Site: brandenburg
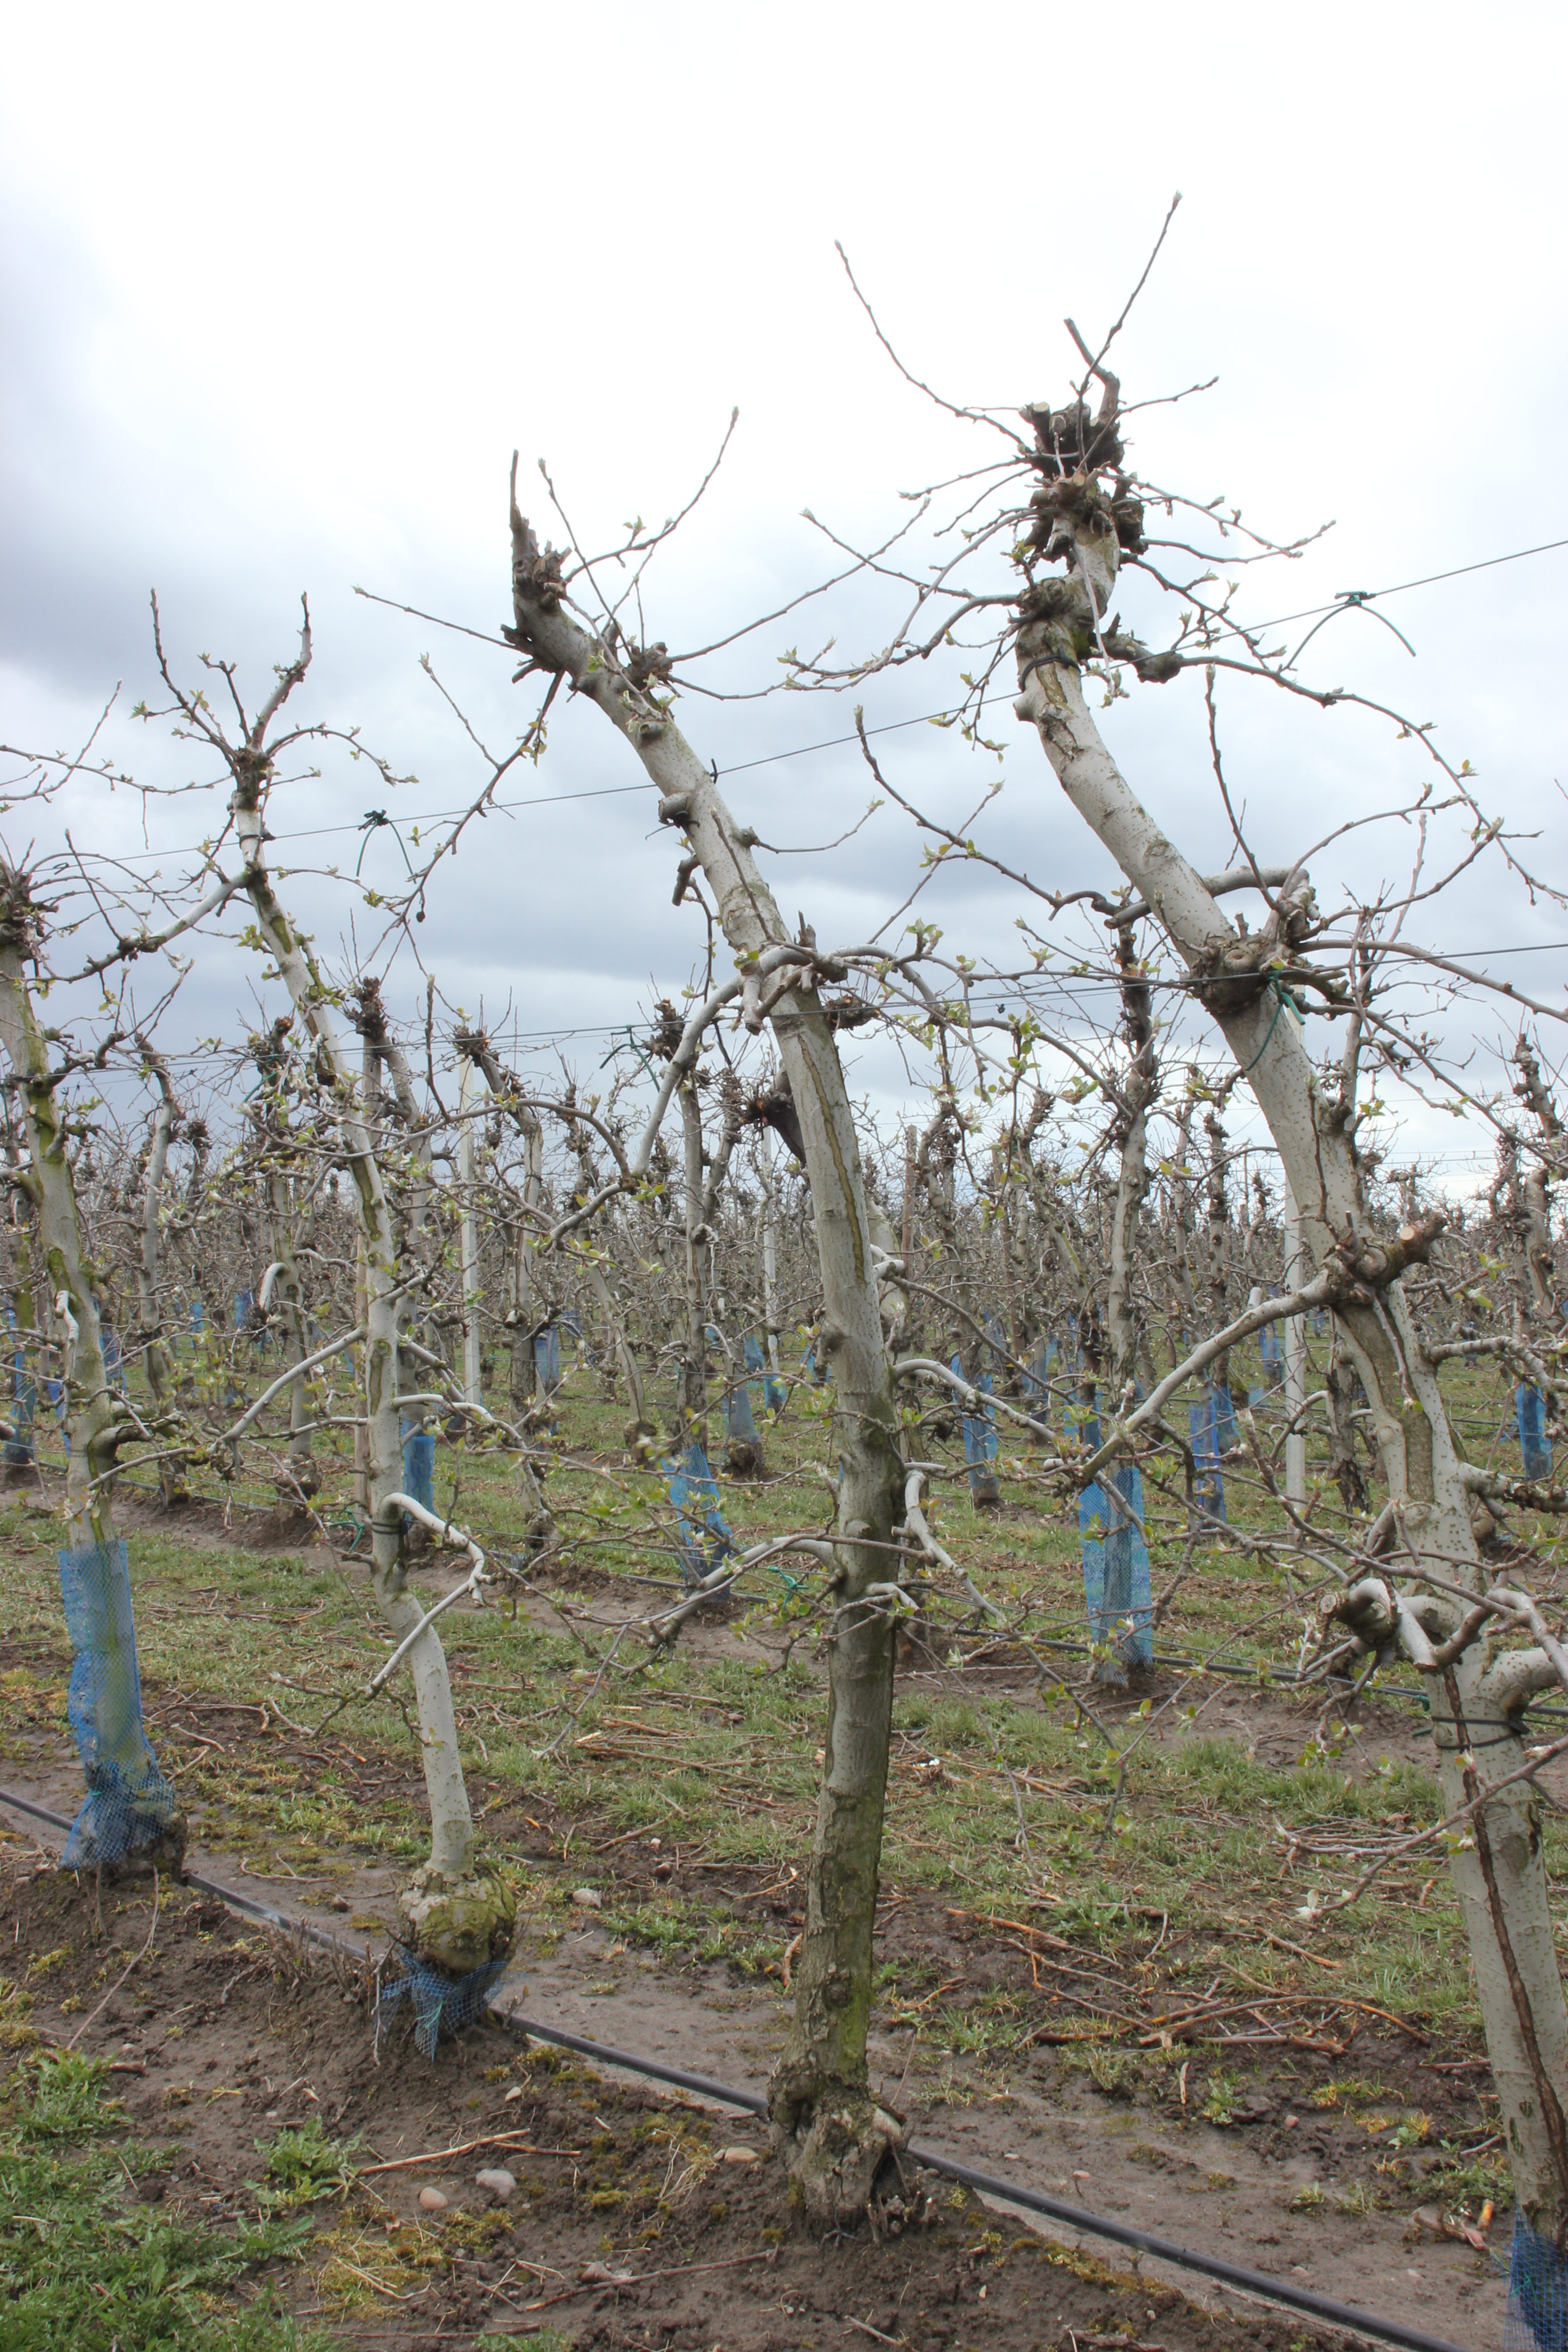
Growth stage (BBCH 55): Inflorescence emergence